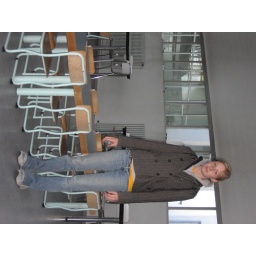
Audra standing near the little chairs